The Path of Death

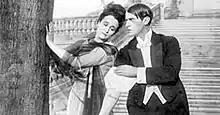
Maria Carmi and Carl de Vogt

The Path of Death (German: Der Weg des Todes) is a 1917 German silent drama film directed by Robert Reinert and starring Maria Carmi, Carl de Vogt and Conrad Veidt. It marked the screen debut of Veidt. The film was shot in late 1916, but released the following year. It is a